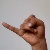
The image shows a hand gesture representing the letter 'J' in Indian Sign Language.